East Link (Sweden)

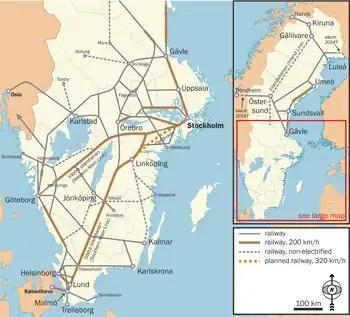
Railways in Sweden, with the planned Ostlänken indicated in orange.

The East Link is a planned high-speed railway in Sweden, intended to run from Södertälje (just south of Stockholm) to Linköping.